Iris aphylla

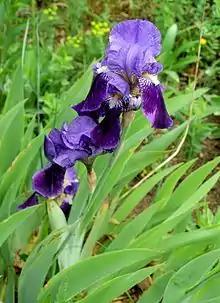

It is native to parts of Central and Eastern Europe, and temperate Asia,